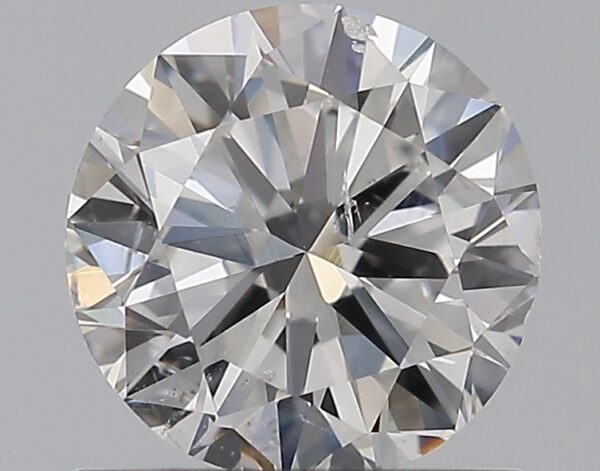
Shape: round
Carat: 1
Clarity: SI1
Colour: F
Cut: VG
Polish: VG
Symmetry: GD
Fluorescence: N
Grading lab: GIA
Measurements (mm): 6.29 x 6.37 x 3.87